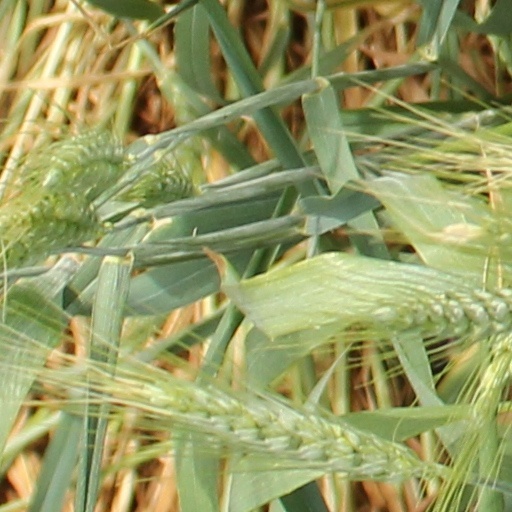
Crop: wheat